Alfred Deakin

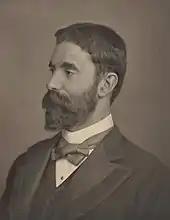
Portrait by Arthur J. Melhuish

Deakin promised to extend "the utmost fair play" to the new Watson government, and allowed H. B. Higgins to join the government as attorney-general. The Liberal Protectionists were divided between radicals seeking an alliance with the ALP and anti-socialists seeking an alliance with the Free Traders; Reid continued as leader of the opposition. Despite the party's lack of a majority, the ALP caucus did not immediately authorise Watson to seek an alliance, and Deakin instead negotiated a draft agreement with the Free Traders in which Reid would become prime minister. Deakin himself would remain party leader but retire to the backbenches, as he did not wish to be bound by cabinet solidarity. The Liberal Protectionists rejected the agreement, according to John Forrest out of reluctance to serve in a ministry Deakin did not lead.